Misery Loves Comedy (film)

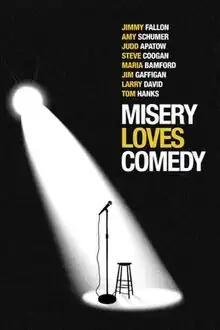

Misery Loves Comedy is a 2015 documentary film directed by Kevin Pollak.